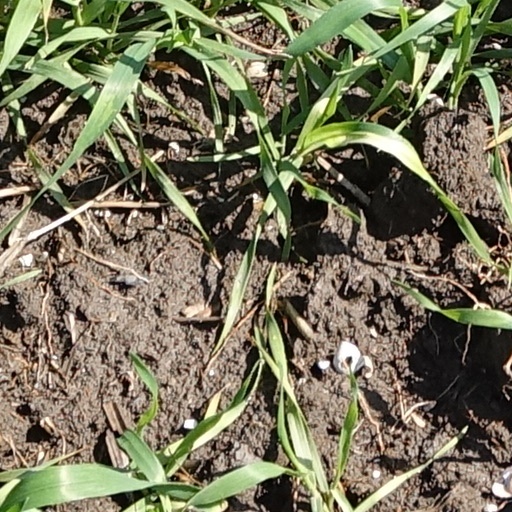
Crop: wheat